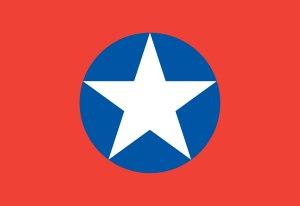
Trương Tử Anh est un nationaliste révolutionnaire vietnamien fondateur et premier chef historique du Parti du Grand Viêt Nam. Il dirigea clandestinement le Front des Partis nationalistes du Viêt Nam en 1945-1946 dans sa lutte contre le colonialisme français et contre le communisme.
Nguyễn Tường Tam, plus connu sous le nom de plume de Nhất Linh, est un écrivain, journaliste, dessinateur et homme politique vietnamien du XXᵉ siècle. Il fut l'un des fondateurs du Groupe littéraire autonome en 1932 et le rédacteur en chef des revues Phong Hóa et Ngày Nay. Il fut également le fondateur du Parti populaire et démocratique du Grand Viet Nam et un dirigeant du Parti National du Viêt-Nam à partir de 1945. Il fut le ministre des Affaires étrangères du gouvernement d'Union et de Résistance de mars 1946, présidé par Hồ Chí Minh. Il se suicida à Saigon le 7 juillet 1963.